Swedish Americans

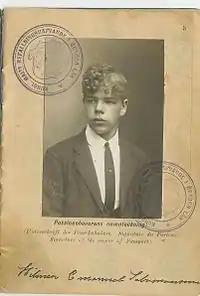
The passport of Hilmer Emmanuel Salomonsson, 1921 From Guldsmedshyttan, Sweden to Worcester, Massachusetts

The first Swedish Americans were the settlers of New Sweden: a colony established by Queen Christina of Sweden in 1638. It centered around the Delaware Valley including parts of the present-day states of Delaware, New Jersey, and Pennsylvania. New Sweden was incorporated into New Netherland in 1655, and ceased to be an official territory of the Realm of Sweden. However, many Swedish and Finnish colonists remained and were allowed some political and cultural autonomy.